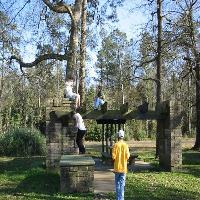
Weather: sun or clear